Police vehicles in Japan

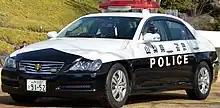
A Yamanashi Prefectural Police traffic enforcement car. The vehicle is a first generation Toyota Mark X.

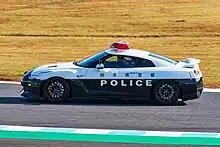
Tochigi Prefectural Police Nissan GT-R on track at Twin Ring Motegi during the 2018 Super GT Series

Some prefectural police forces have operated numerous high-performance police cars in their fleets, with a notable example being the Tochigi Prefectural Police. High-performance cars operated by these forces include the Nissan Skyline GT-R (R34), Nissan GT-R, Subaru Impreza WRX STI, Honda NSX, Nissan 370Z, and Lexus LC 500. Alongside regular use for traffic enforcement on the various expressways of Japan, these cars are often used for publicity and ceremonial purposes. On some occasions, such cars have been donated to prefectural police forces by either private owners or vehicle manufacturers.